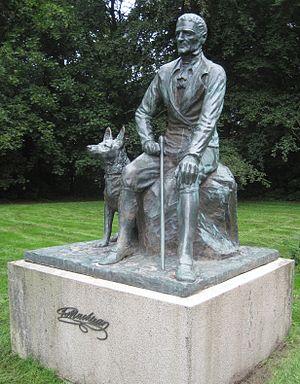
Axel Ebbé, né le 27 mars 1868 à Hököpinge où il est mort le 28 septembre 1941, est un sculpteur et poète suédois.